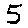
Label: 5